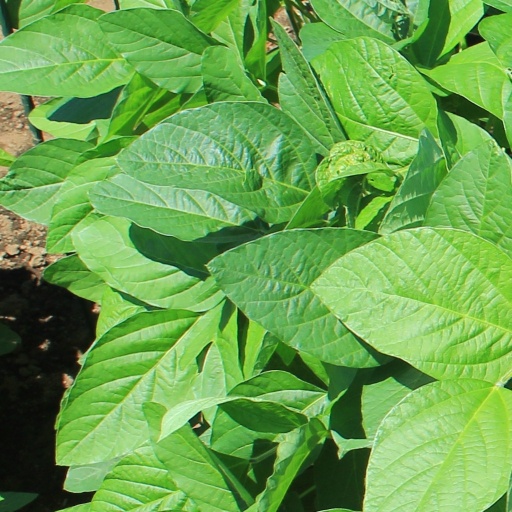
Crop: soybean